Teotihuacan

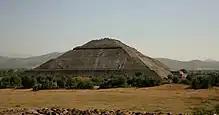

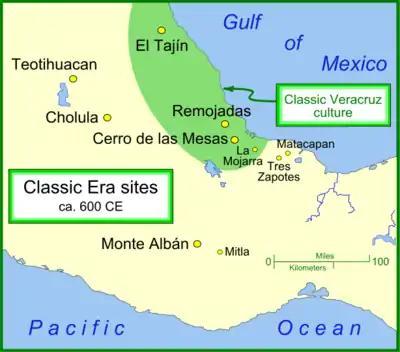
Teotihuacan and other important Classic Era settlements

The first human establishment in the Teotihuacan area dates back to 600 BCE, and until 200 BCE the site consisted of scattered small villages. The total estimated population of the Teotihuacan Valley during this time was approximately 6,000. From 100 BCE to 750 CE, Teotihuacan evolved into a huge urban and administrative center with cultural influences throughout the broader Mesoamerica region.